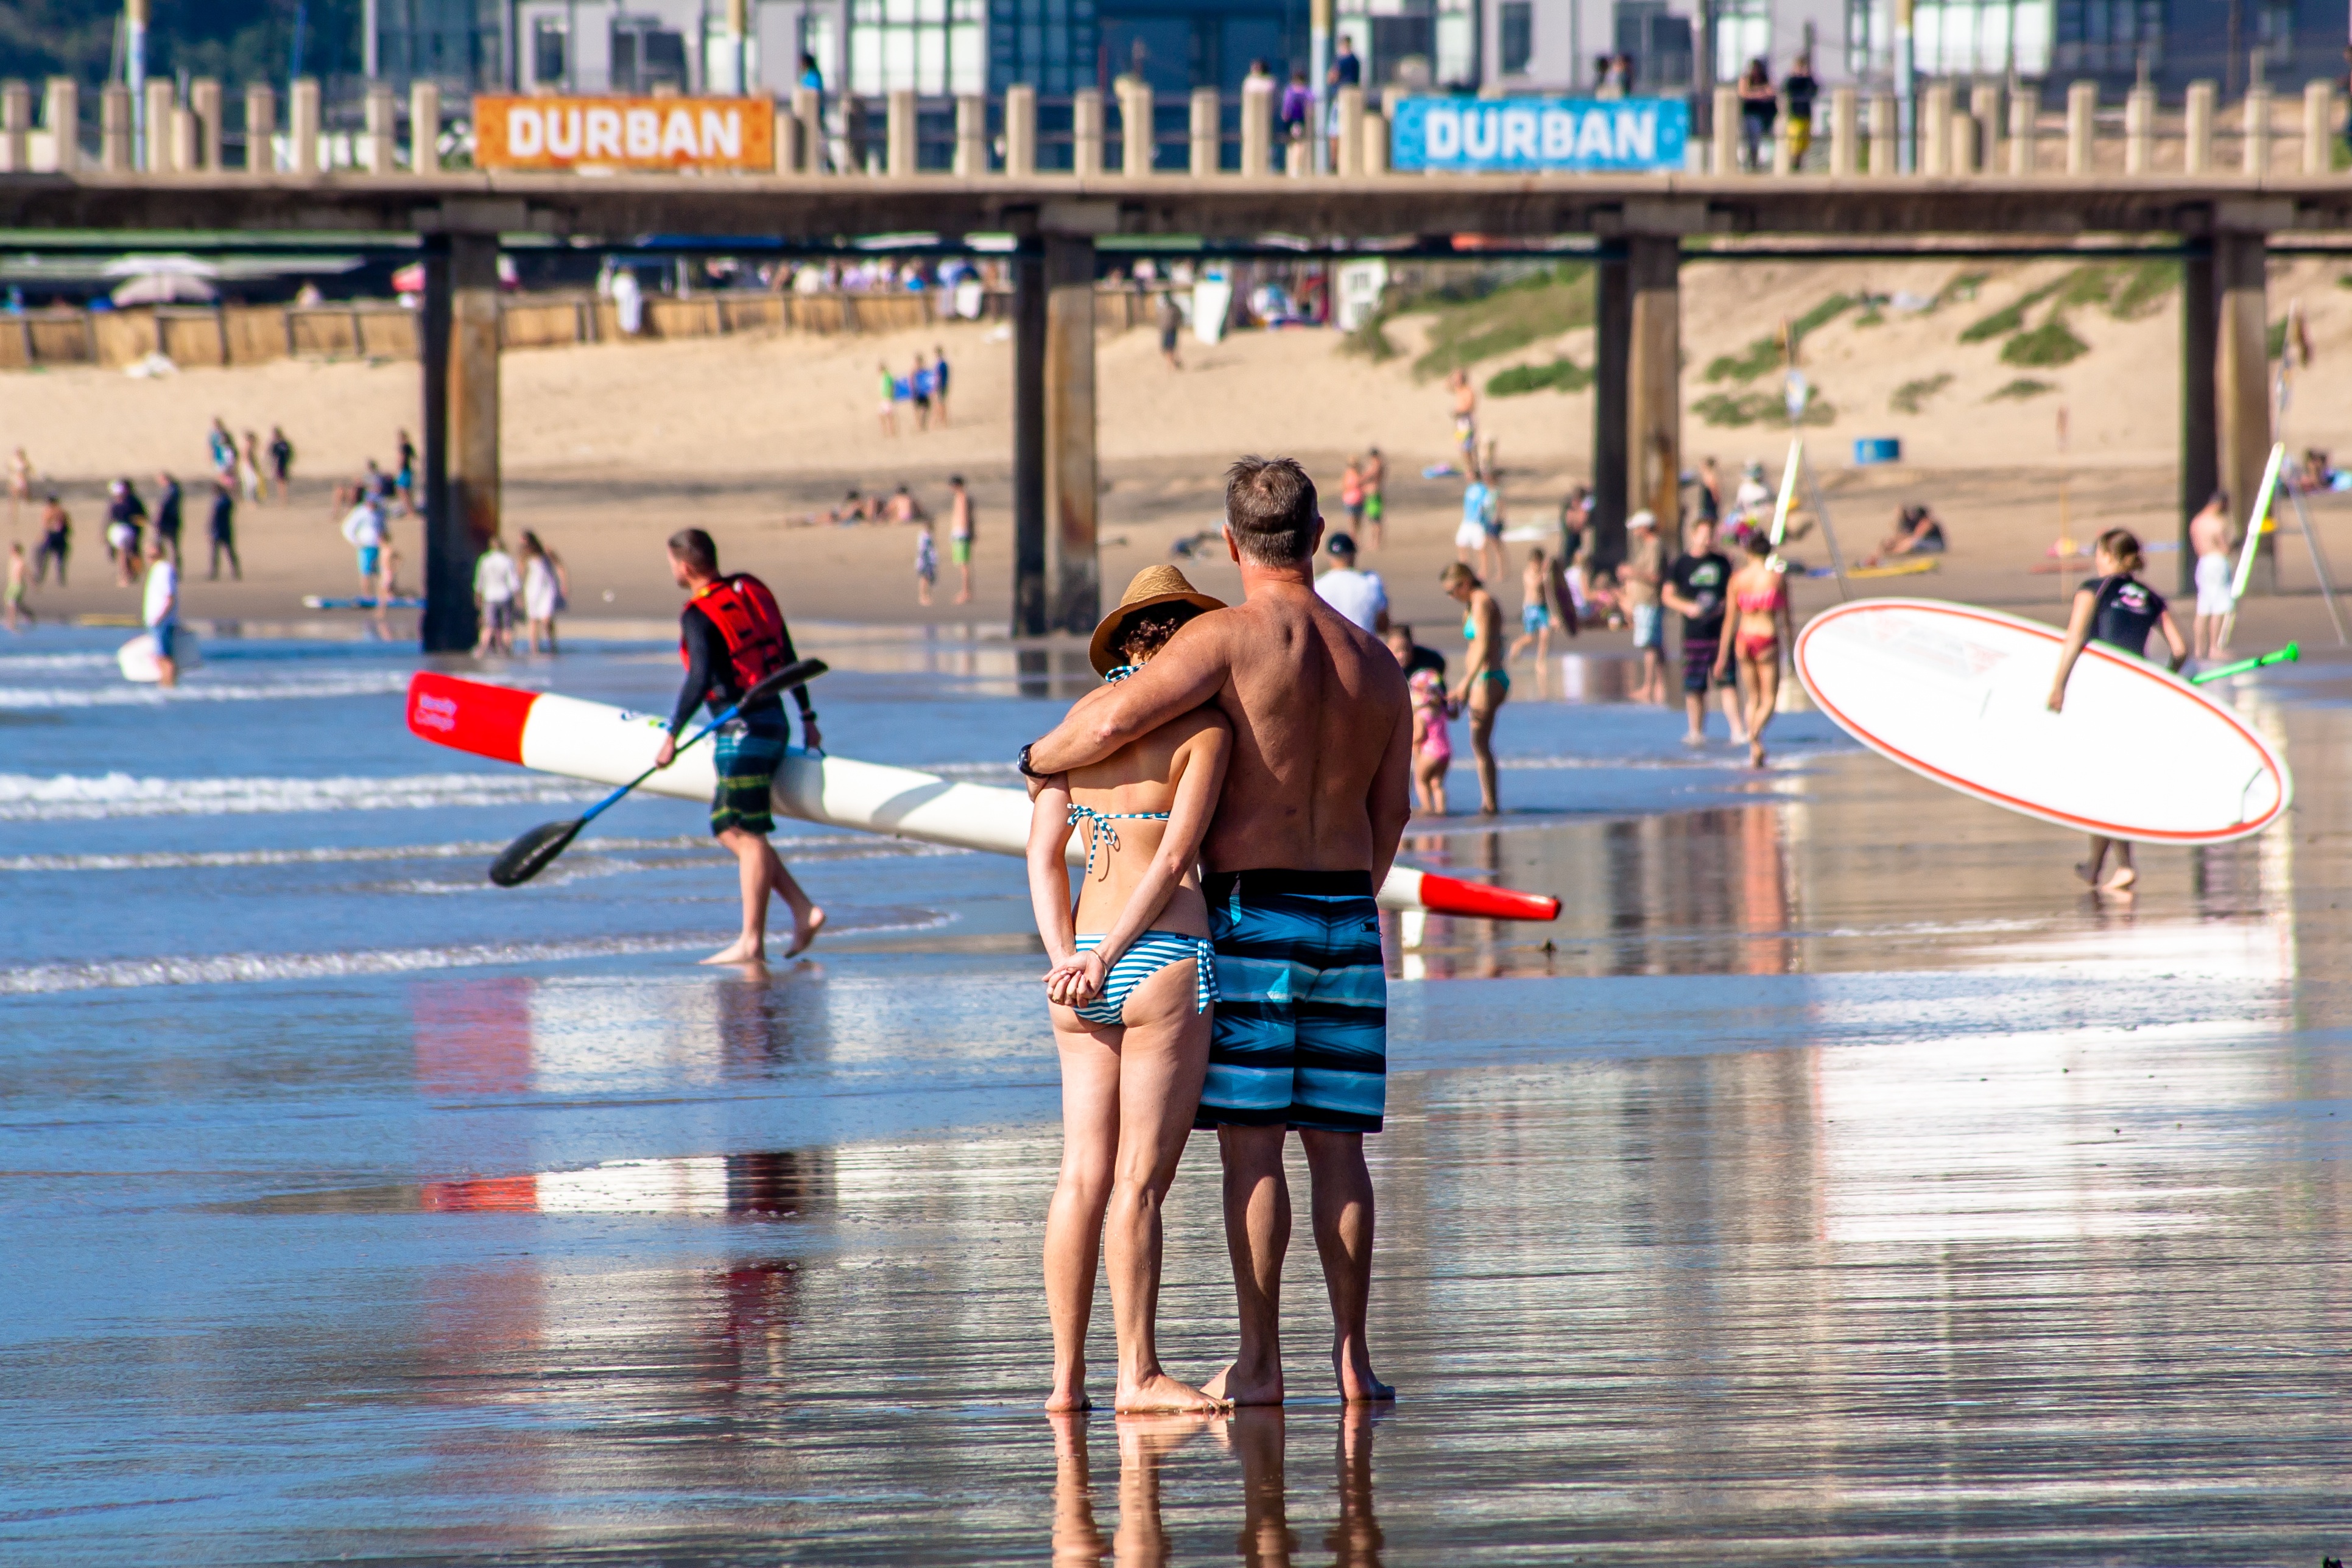
beach, season, swimming, sports, boating, endurance sports